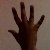
The image shows a hand gesture representing the number 5 in Indian Sign Language.